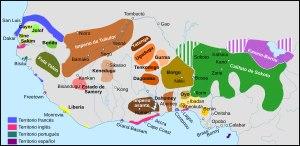
La Côte d'Ivoire était une colonie de l'Empire colonial français qui a existé de 1893 à 1960, date à laquelle elle a pris son indépendance pour former la République de Côte d'Ivoire. Cette colonie était l'une des plus riches et des plus peuplées des colonies françaises en Afrique subsaharienne.
L’Afrique de l’Ouest est une région terrestre couvrant toute la partie occidentale de l’Afrique subsaharienne. Elle comprend approximativement les pays côtiers au nord du golfe de Guinée jusqu’au fleuve Sénégal, les pays couverts par le bassin du fleuve Niger ainsi que les pays de l’arrière-pays sahélien.